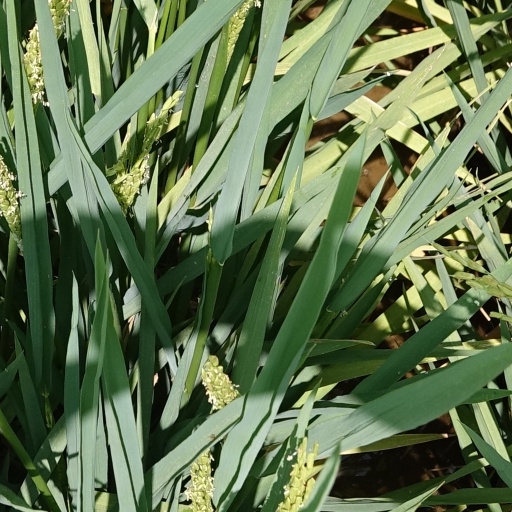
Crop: rice